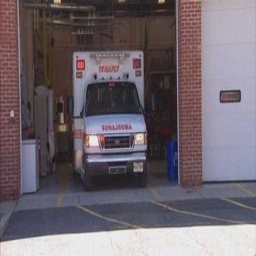
Label: ambulance